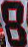
Number: 8